Cash: The Autobiography

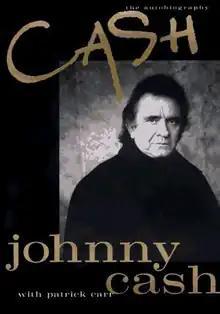
Cover of first edition

Cash: The Autobiography is a 1997 autobiography of Johnny Cash, country musician, written twenty years after his first autobiography, "". Cash co-wrote this book with country music scene journalist Patrick Carr. Cash's autobiographies were the basis for the biopic "Walk the Line" in 2005.